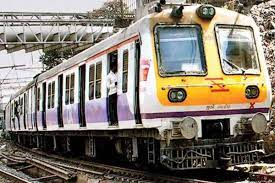
Vehicle type: Trains